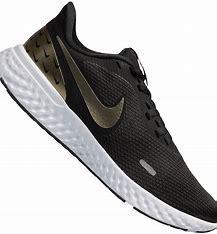
Brand: Nike
Model: Revolution 5